Sunny Hinduja

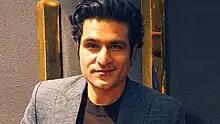

Sunny Hinduja (born 25 November 1985) is an Indian actor. He is known for his work in the Hindi film and television industry. In 2021, he gained popularity among the audience by playing an important character of Sandeep Bhaiya in the TVF web series, "Aspirants". He has also worked in TV series "The Family Man" (2019), "Chacha Vidhayak Hain Humare Season 2" (2021), and Jamun (2021).